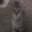
Label: cat